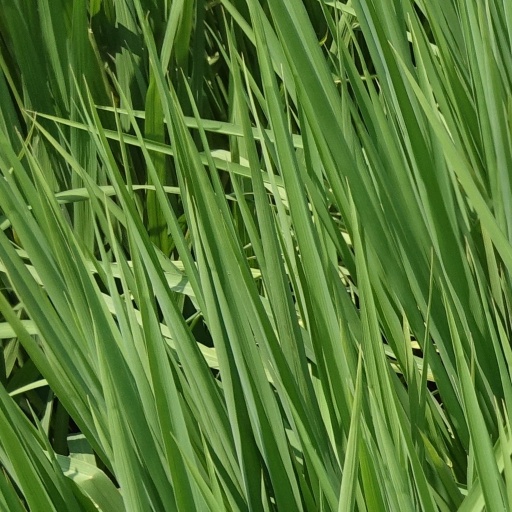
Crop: rice